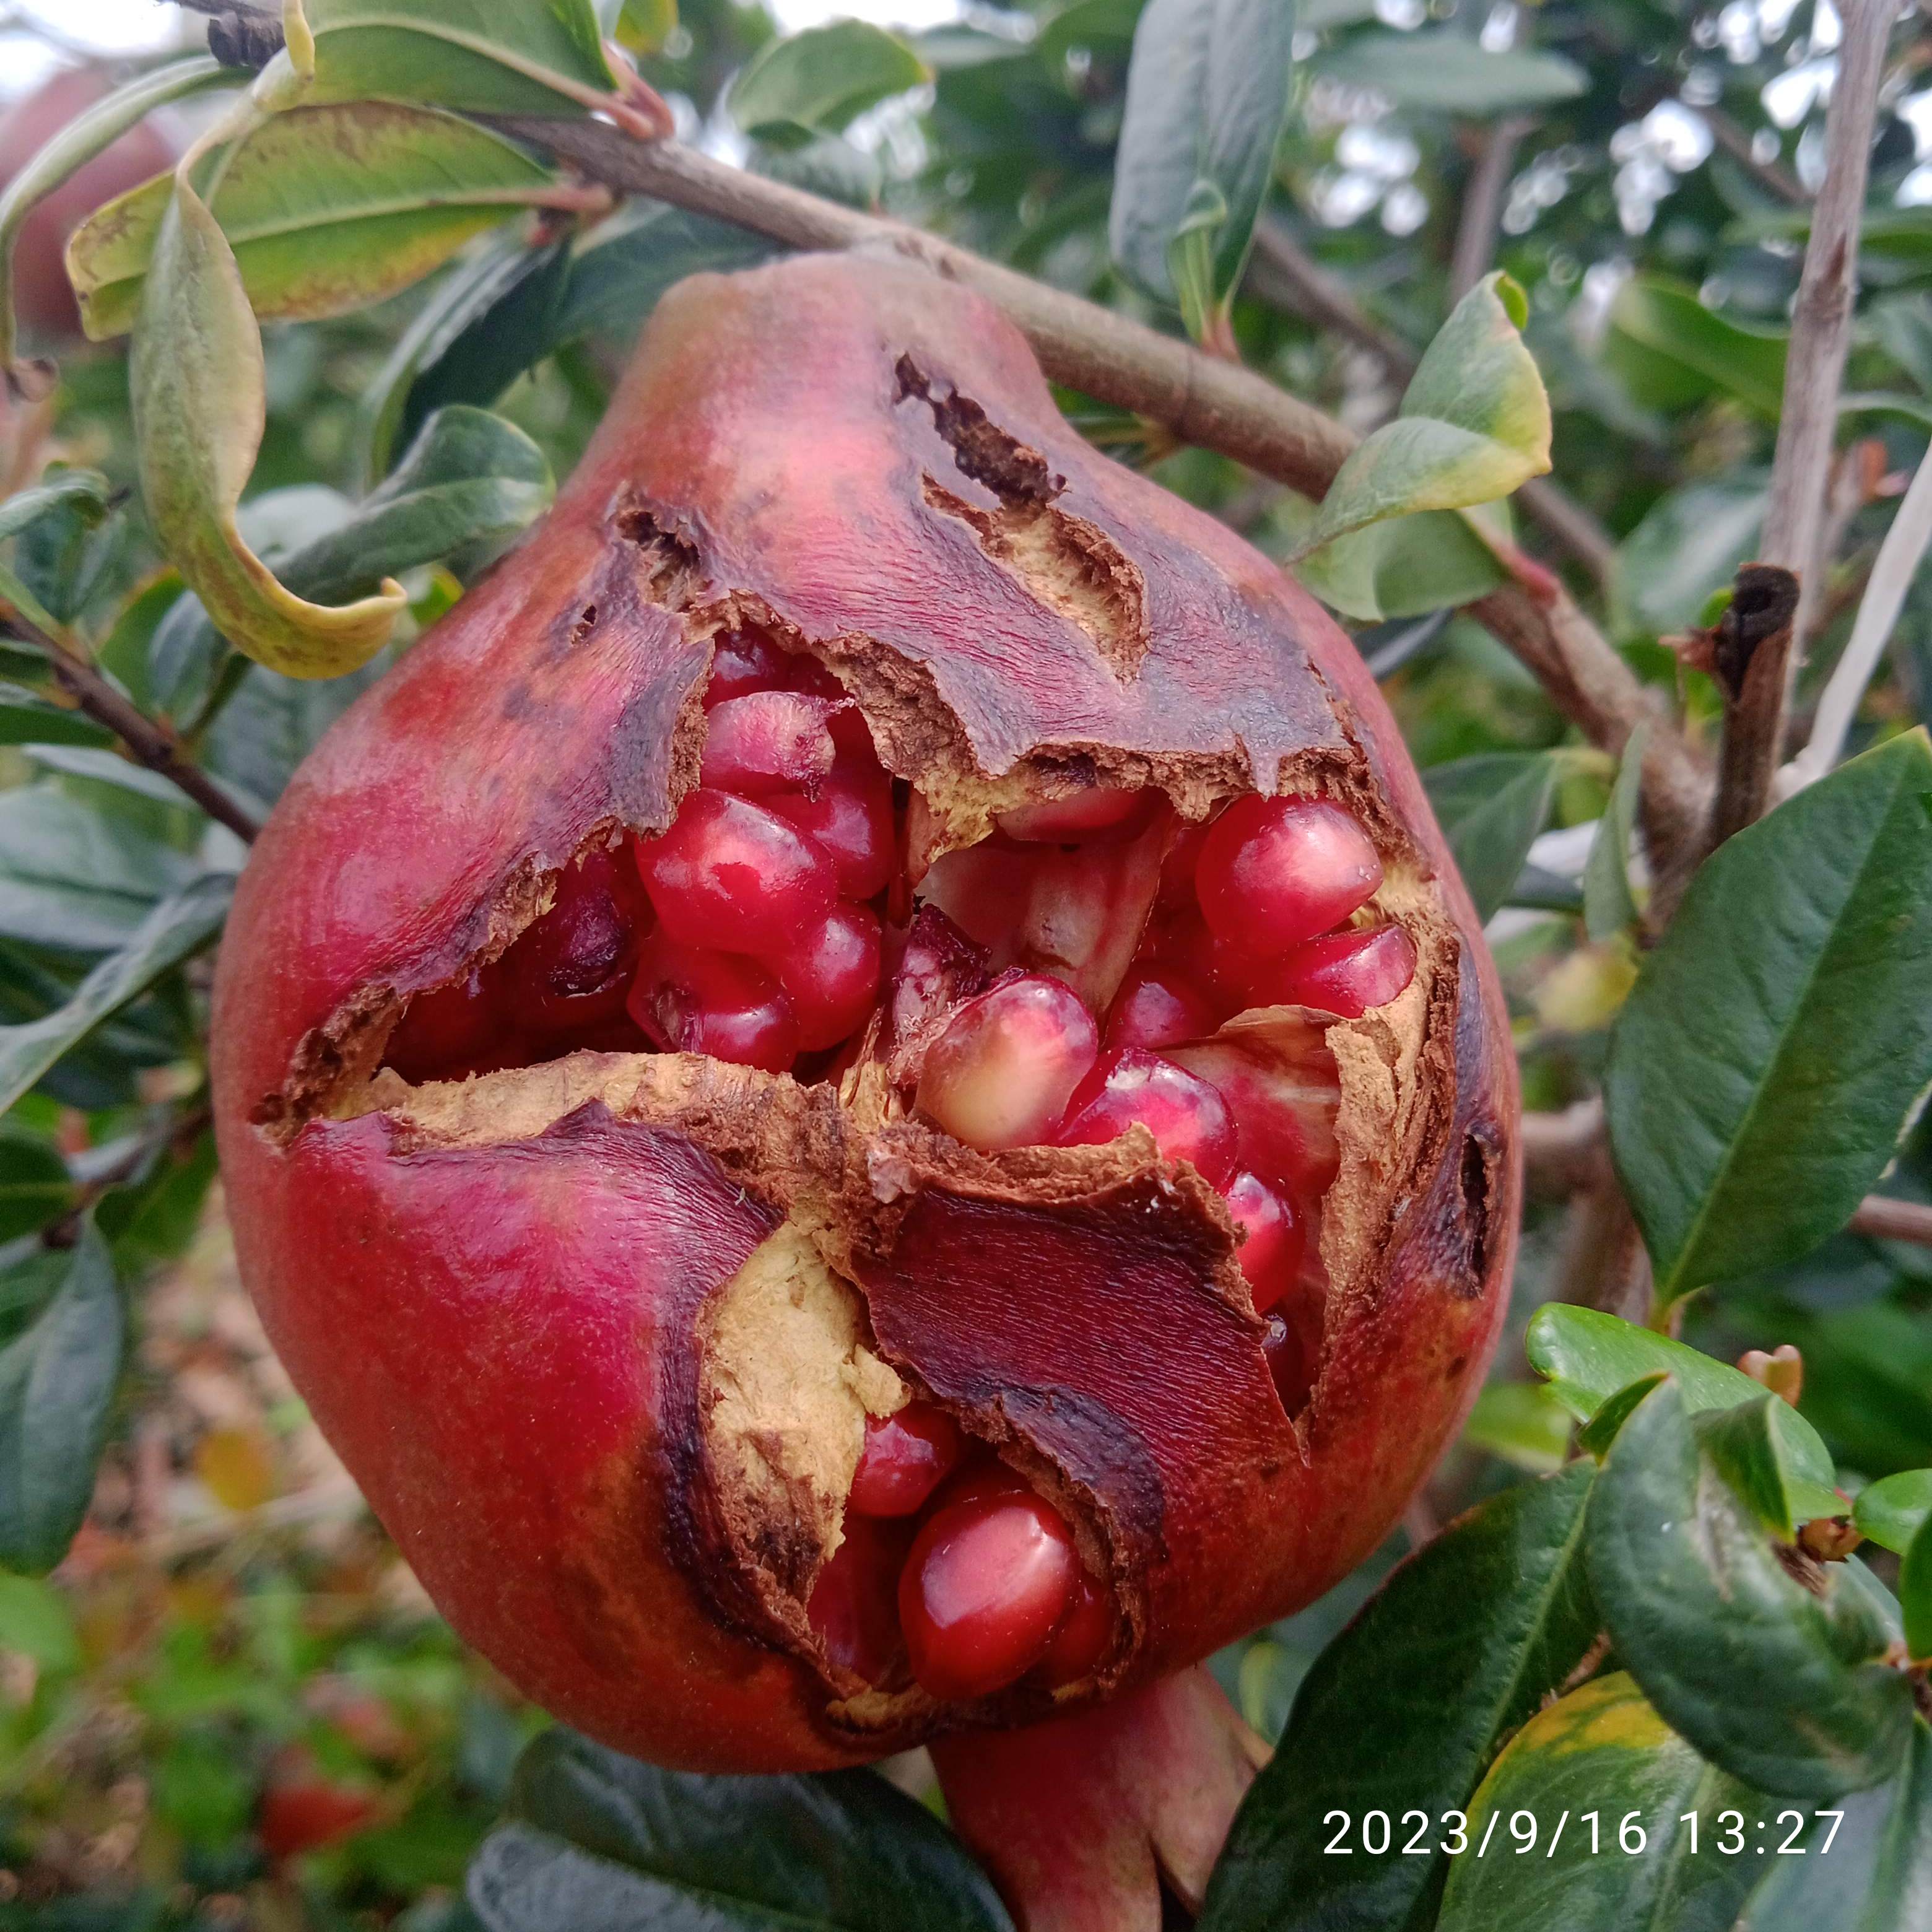
Label: Bacterial_Blight